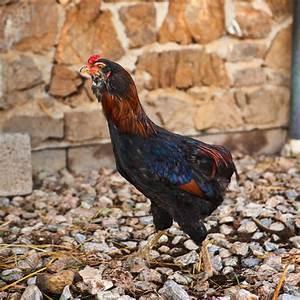
chicken